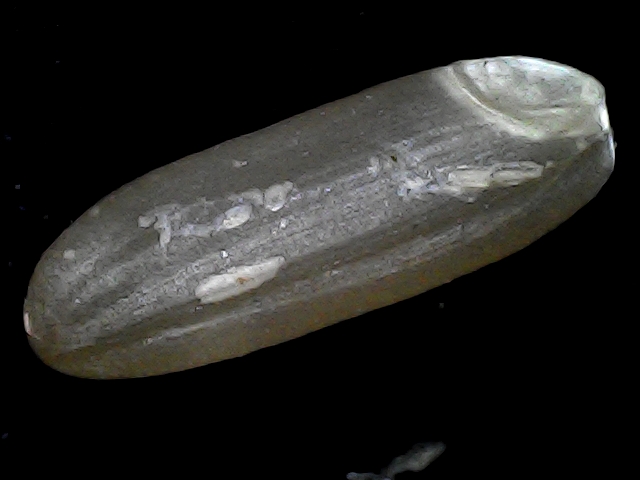
Rice variety: BD85